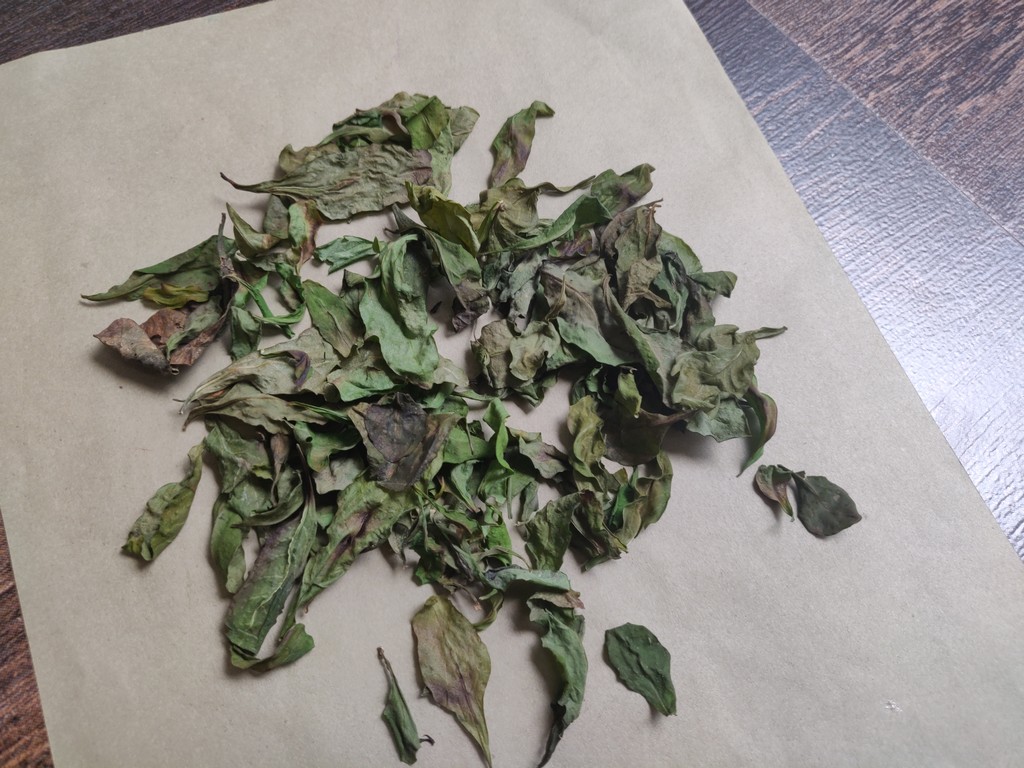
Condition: Dried
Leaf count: multiple
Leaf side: unknown